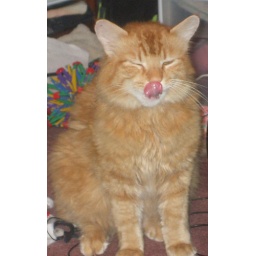
my cute little cat caught in the act